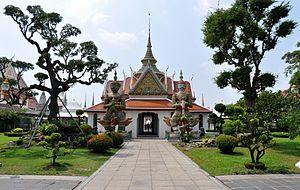
Le Wat Arun est un temple bouddhiste de Bangkok, Thaïlande.